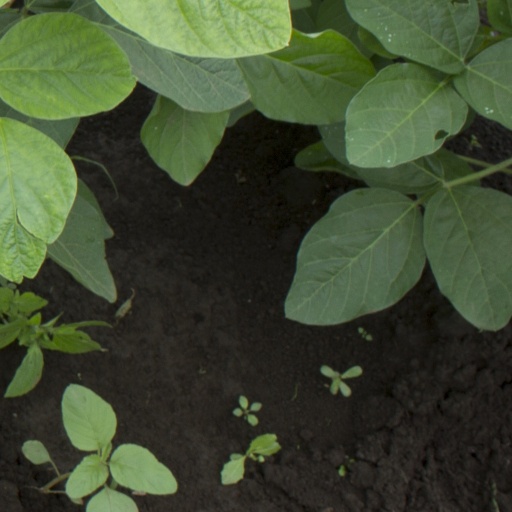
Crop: soybean